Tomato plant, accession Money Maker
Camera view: tilt-top (135 deg); turntable rotation: 270 degrees
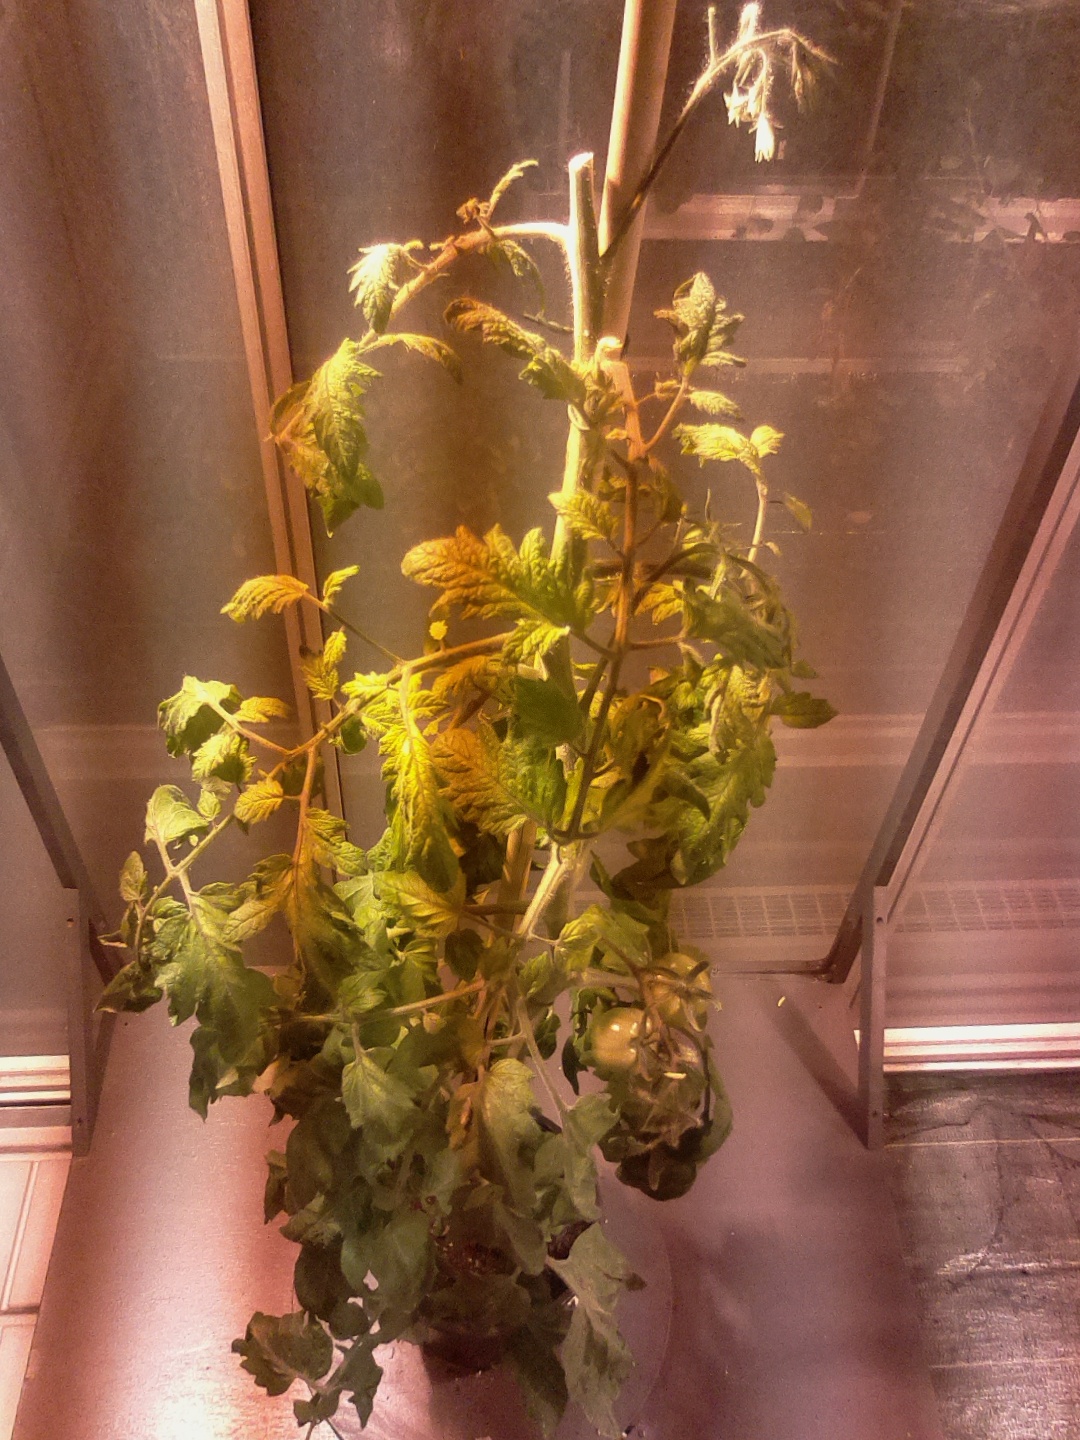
BBCH growth stage 75: 50%-60% of final fruit size